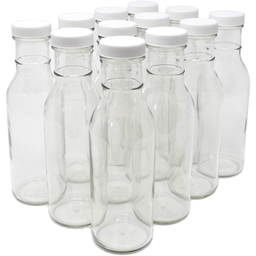
Label: bottles